Hare Raising Havoc

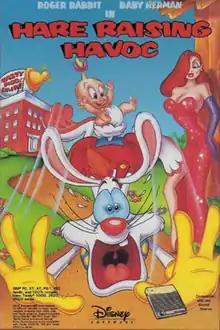

Hare Raising Havoc is a side-scrolling adventure game developed by BlueSky Software for the Amiga and MS-DOS compatible operating systems. It was published by Disney Software in 1991. The game is a spin-off of the 1988 Disney/Amblin film, "Who Framed Roger Rabbit".